Describe the emotion expressed in this image:  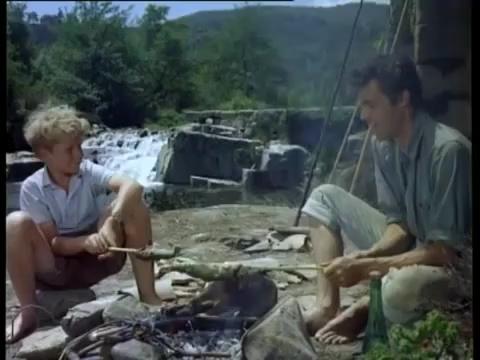
This person displays Fear, valence and arousal with low intensity.